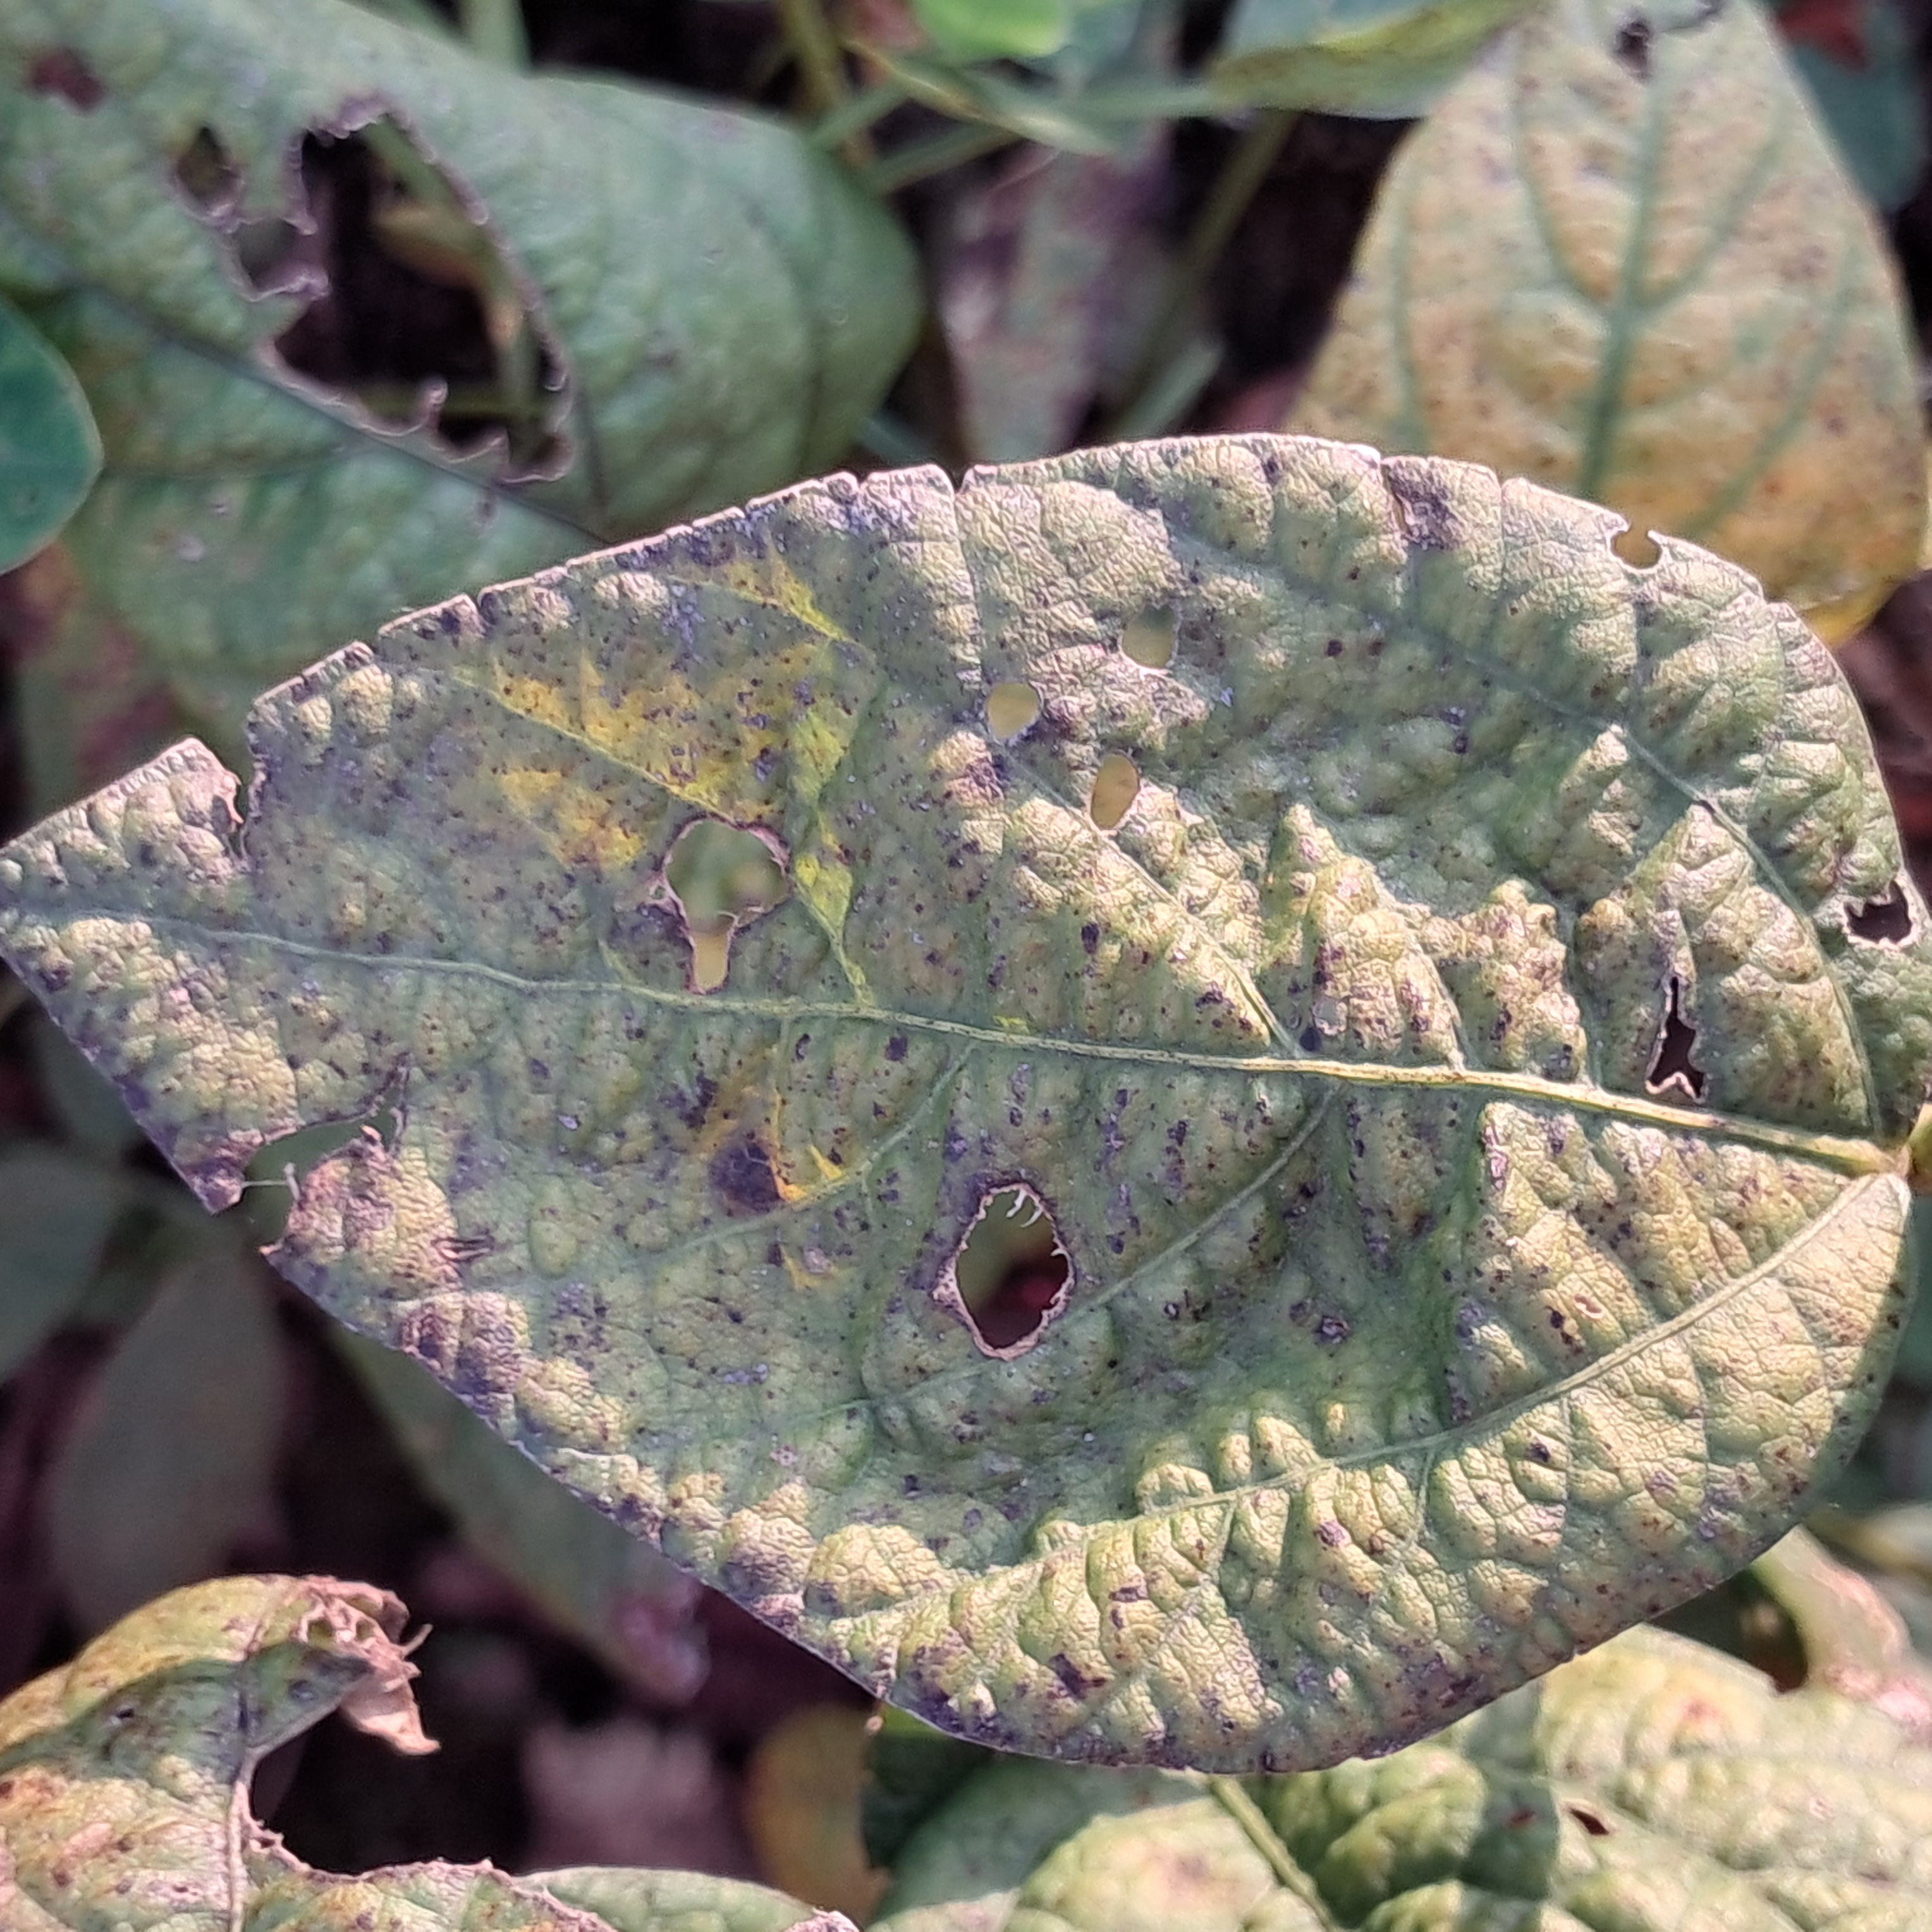
Label: Caterpillar_Semilooper_Pest